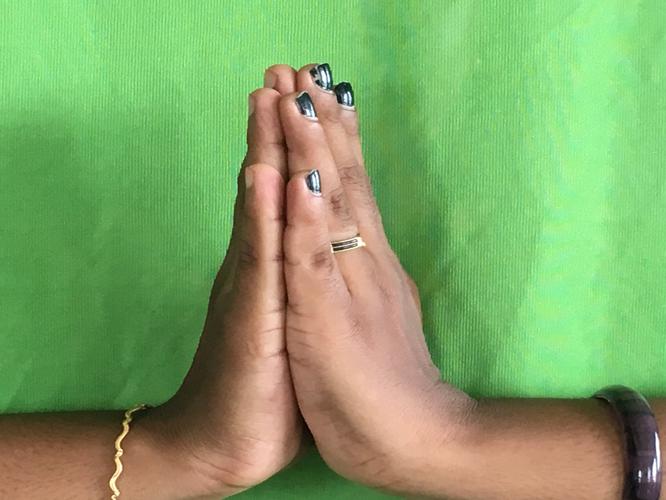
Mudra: Anjali
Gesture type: double_hand